Erwin Komenda

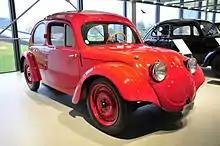
Erwin Komenda was a lead designer for the Porsche Type 60 V3 prototype for the German ""Volkswagen"" (or KDF-Wagen, as called later)

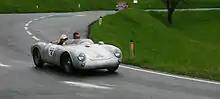
Porsche 550 Spyder

Erwin Komenda (6 April 1904 - 22 August 1966) was an Austrian automobile designer and Porsche employee, and a lead contributor to the design of the bodies for the VW Beetle and various Porsche sports cars.